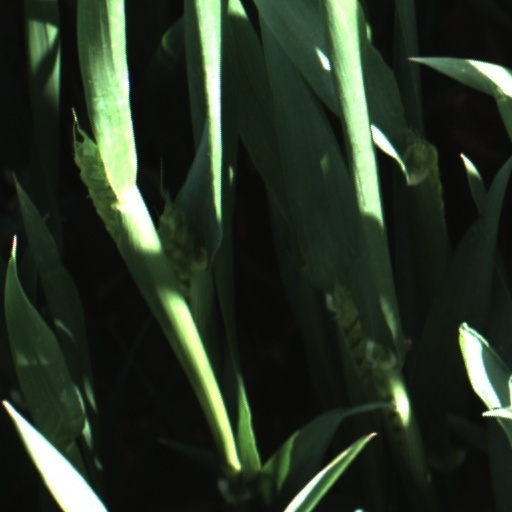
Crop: wheat